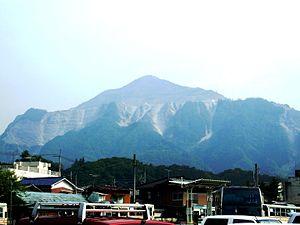
Le mont Bukō est une montagne située dans la ville de Chichibu de la préfecture de Saitama au Japon.